III Constitutional Government of Timor-Leste

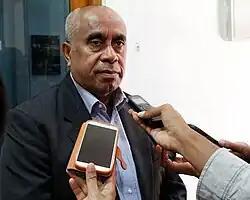
Prime Minister Estanislau da Silva

The III Constitutional Government was the third Constitutional Government (administration or cabinet) under the Constitution of Timor-Leste. Formed on 19 May 2007, it was led by the country's fourth Prime Minister, Estanislau da Silva, and was replaced by the IV Constitutional Government on 8 August 2007.